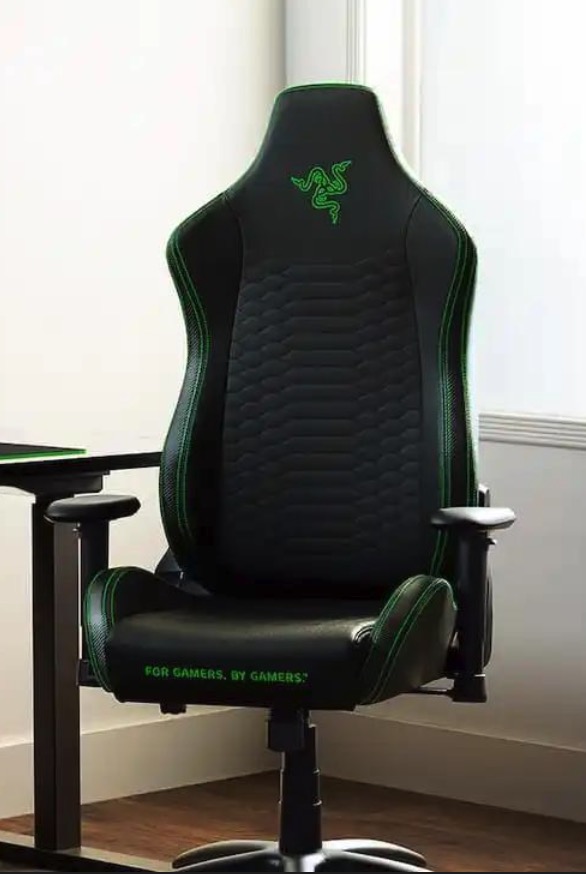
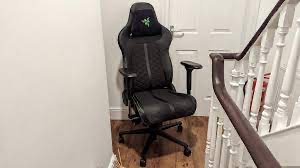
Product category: items_chair
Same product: no